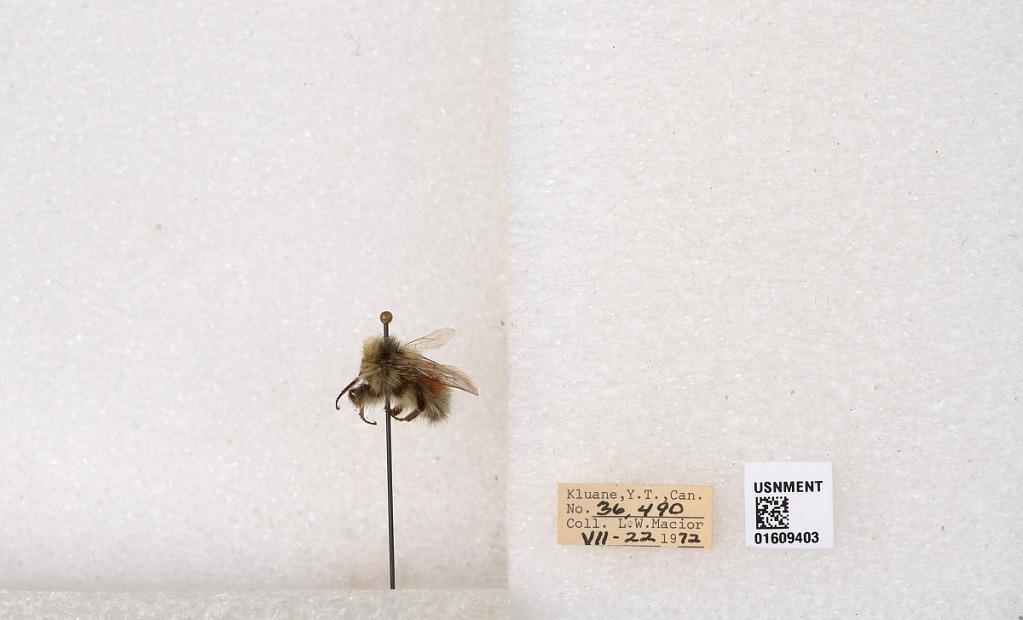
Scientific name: Bombus (Pyrobombus) sylvicola Kirby
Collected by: L. Macior
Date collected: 1972-7-22
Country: Canada
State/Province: Yukon Teritory
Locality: Kluane National Park and Reserve
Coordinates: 60.7493, -139.504